Théâtre du Nouveau Monde

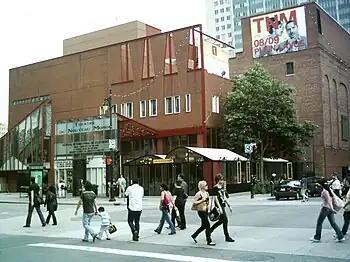
The Théâtre du Nouveau Monde on 84 rue Sainte-Catherine Ouest in Montréal.

The Théâtre du Nouveau Monde (TNM) is a theatre company and venue located on rue Sainte-Catherine in Montreal, Quebec. Founded in , it launched with the classic play "L'Avare" by Molière.